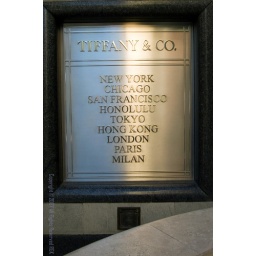
Tiffany sign located at street level next to the fountain at Via Rodeo in Beverly Hills.